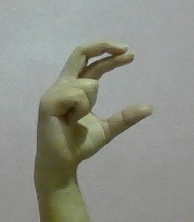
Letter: thal